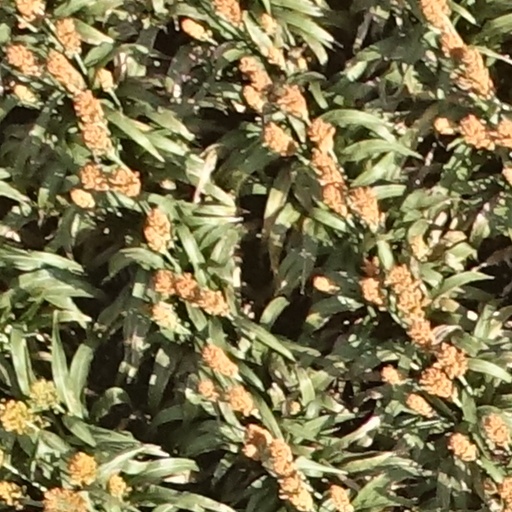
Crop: sorghum